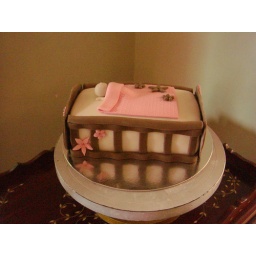
This time in pink and brown